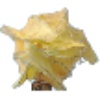
Label: physalis_with_husk